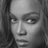
Emotion: neutral